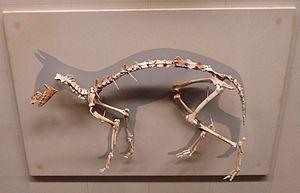
Les Cainotheriidae sont une famille éteinte de mammifères artiodactyles de l'ordre des tylopodes.
Cainotherium est un genre éteint de mammifères artiodactyles de la famille des Cainotheriidae.